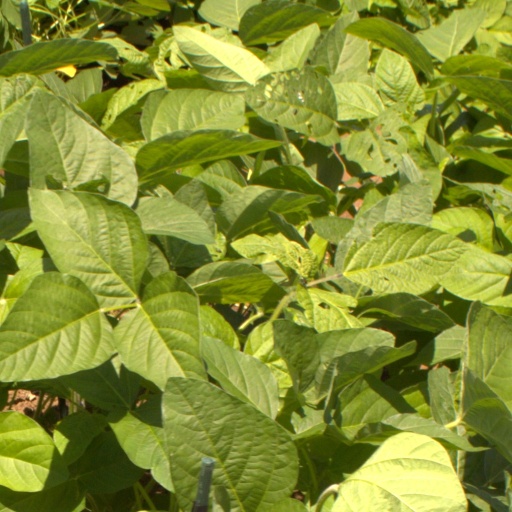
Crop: soybean